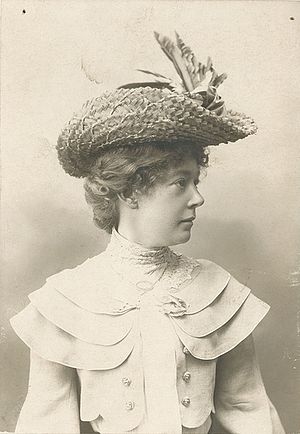
Anna Bloch
Anna Kirstine Bloch var en dansk skuespiller.